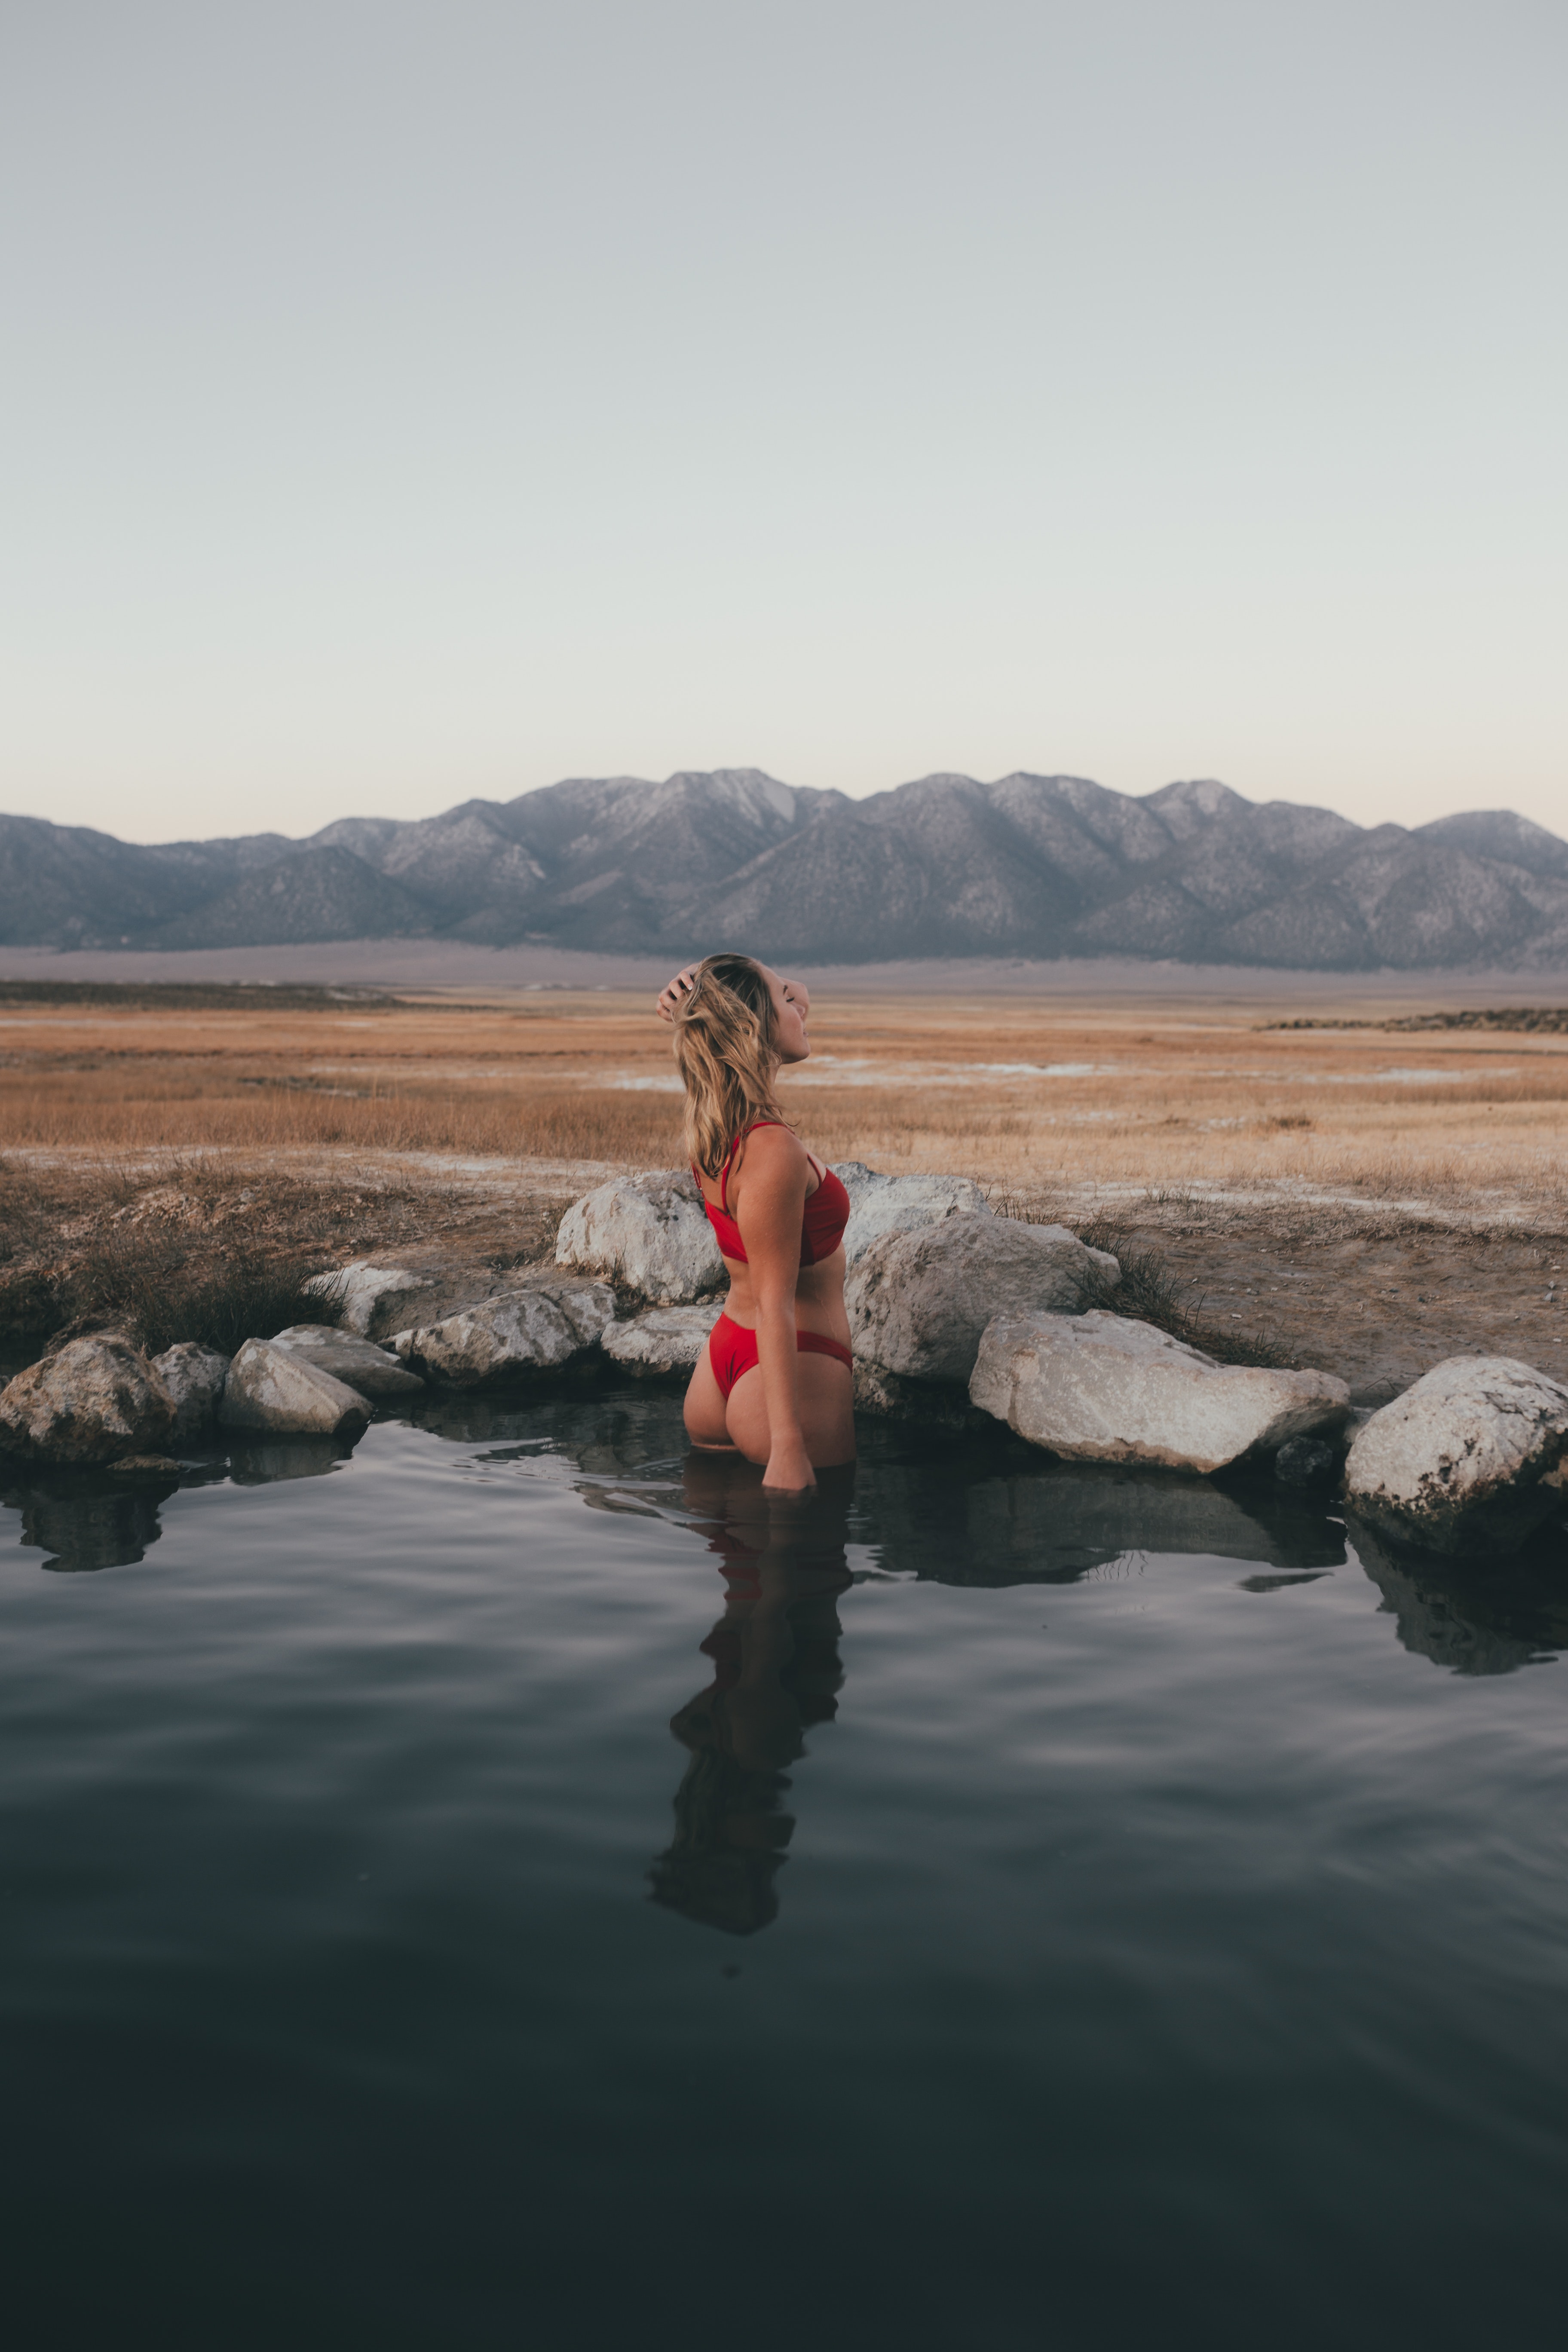
woman, water, sky, cloud, mountain, lake, happy, landscape, horizon, formation, shore, hill, wind wave, rock, ocean, sand, reflection, wave, coast, reservoir, wetland, fun, recreation, lake district, beach, loch, toddler, vacation, bay, leisure, headland, sea, inlet, tide, sound, evening, wadi, tourism, aeolian landform